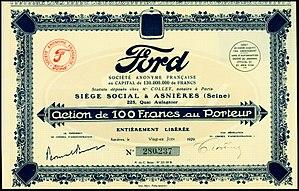
Ford France ou FMC Automobiles est une filiale de Ford Europe, qui elle-même en est une de la Ford Motor Company. Elle porte ce nom depuis 1954. Le siège social de Ford France est basé à St-Germain en Laye.